Comte de Pourtalès Collection

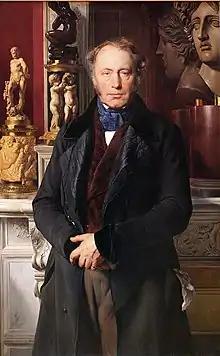
Portrait of the Comte de Pourtalès-Gorgier, by Paul Delaroche, 1846.

The Art Collection of James-Alexandre, comte de Pourtalès-Gorgier was a collection of sculpture, antiques and paintings owned by James-Alexandre de Pourtalès, Comte de Pourtalès-Gorgier until his death in 1855.